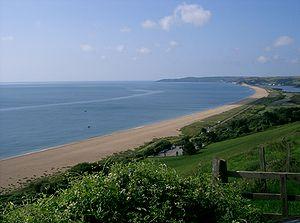
Pendant la Seconde Guerre mondiale, l’opération Tigre ou exercice Tigre fut un exercice militaire de répétition du débarquement de Normandie qui eut lieu à Slapton Sands, dans le comté de Devon, dans le sud-ouest de l'Angleterre en avril 1944.